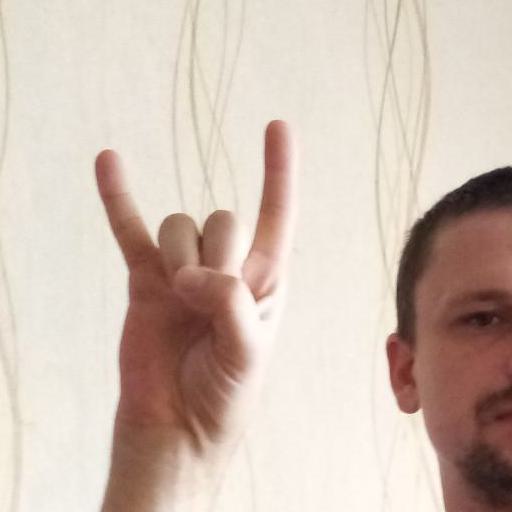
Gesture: rock